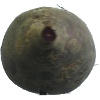
Label: beetroot